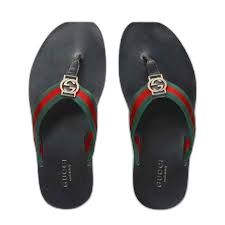
Waste category: shoes